List of Latin Grammy Award ceremony locations

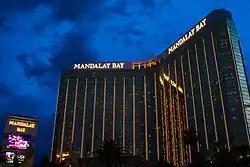
On seven occasions, the Latin Grammy Awards have been held at the Michelob Ultra Arena in Las Vegas, which is part of the Mandalay Bay Resort & Casino

Since 2007, the Latin Grammy Awards have been held most often in Las Vegas. The Latin Grammy Awards have also been held in four other US cities and were held outside of the United States for the first time in 2023 when the 24th Annual Latin Grammy Awards were held in Spain.